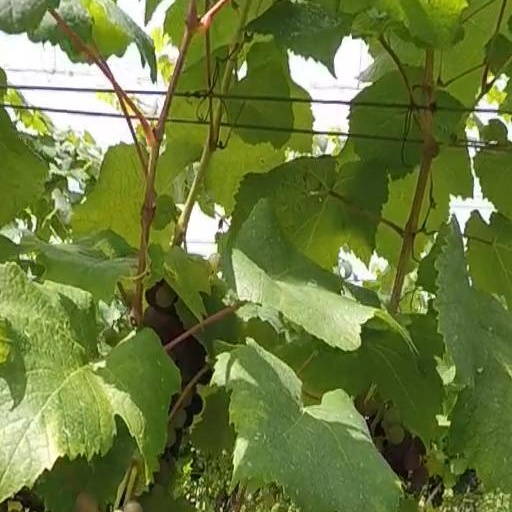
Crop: grape